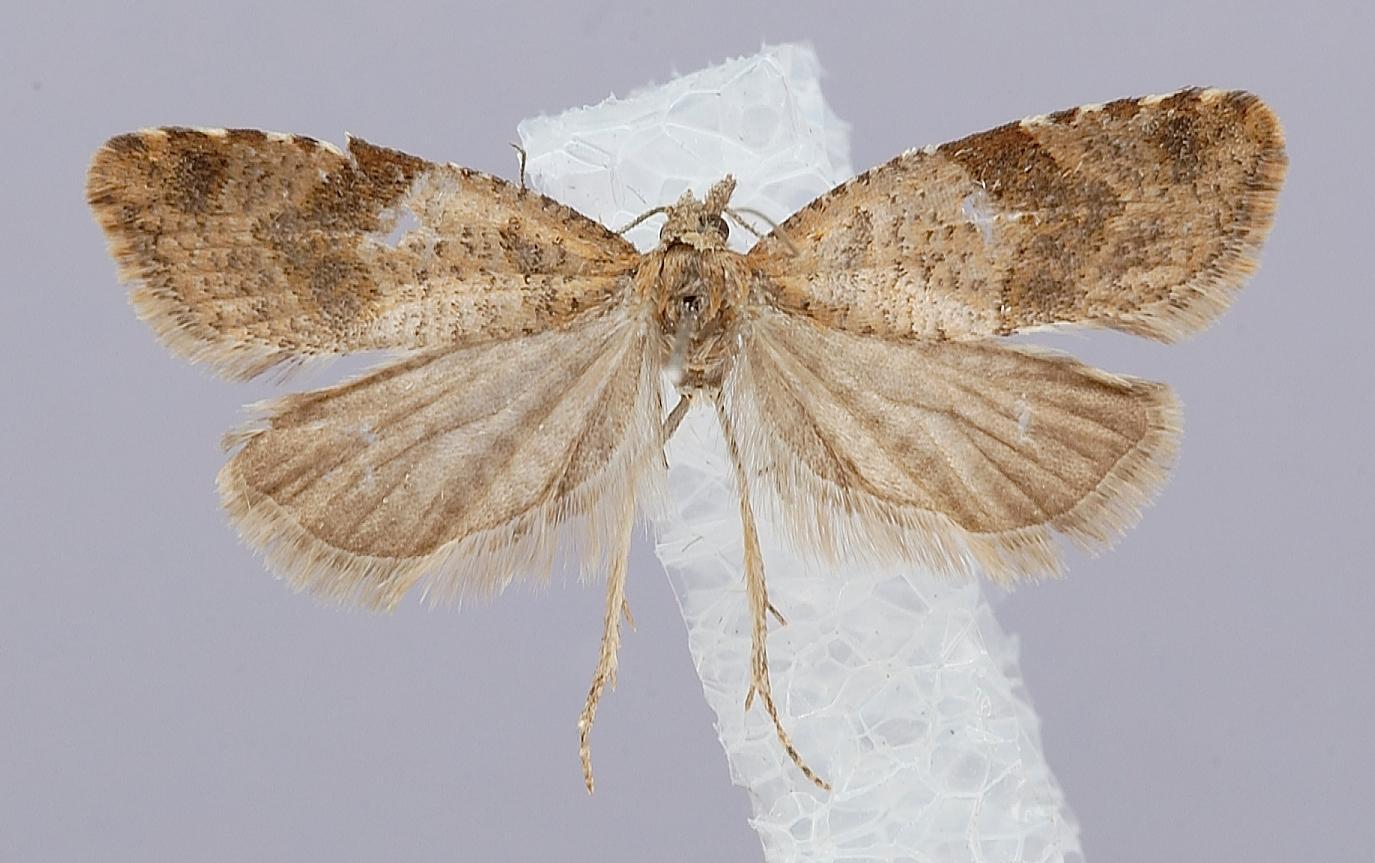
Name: Eliachna hemicordata
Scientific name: Eliachna hemicordata Brown & McPherson, 2001
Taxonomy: Animalia, Arthropoda, Insecta, Lepidoptera, Tortricidae, Tortricinae
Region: M. Gentili
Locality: Chapelco Lenga, Neuquén, Argentina
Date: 24 Jan 1984